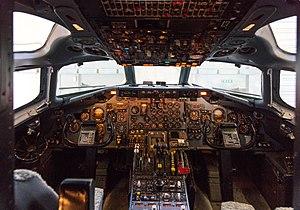
Le Douglas DC-9 est un avion de ligne court-courrier à fuselage étroit conçu et développé par la Douglas Aircraft Company dans les années 1960. Produit à partir de 1965 par Douglas devenu McDonnell Douglas après sa fusion avec la McDonnell Aircraft Corporation, il est commandé à plus de 900 exemplaires dont les derniers sont livrés au début des années 1980. Le DC-9 sert de base pour le développement des MD-80 et MD-90, puis du MD-95 qui deviendra le Boeing 717 après le rachat de McDonnell Douglas par Boeing.